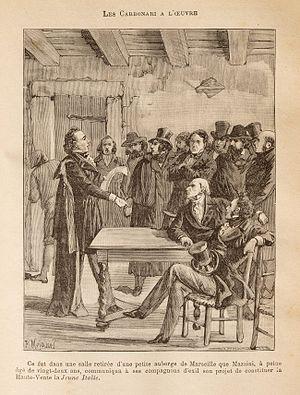
Une des gravures du document de Léo Taxil, Les Mystères de la Franc-Maçonnerie, Paris, 1886.
Alta Vendita ou les instructions permanentes de la Haute-Vente était un document écrit par des carbonari italiens et énonçant un plan d'infiltration de l'Église catholique.